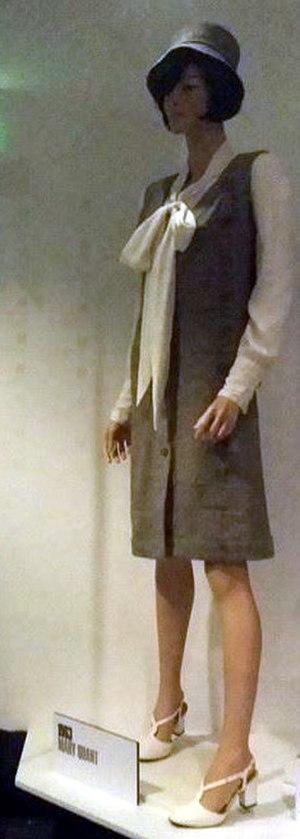
La mode des années 1960 est marquée par un renversement complet des préceptes établis lors de la précédente décennie. L'incontournable haute couture voit sa suprématie supplantée par le prêt-à-porter, promue en cela par les mouvements de la jeunesse. Cette même jeunesse devient à la fois la source d’inspiration et le client final du vêtement. Paris capitale de la mode cède sa place au Swinging London anglais : Londres devient le centre de la plupart des tendances. La musique pop émanant de ce pays va aussi influencer les comportements vestimentaires au même titre que les yéyés en France. Le collant, le pantalon, le bikini vont révolutionner les tenues féminines. Le « Space age » représenté par Courrèges ainsi que la minijupe vont s'imposer comme symboles de l'époque. L'usage de matières synthétiques se répand. En France, certains noms deviennent synonymes de ces bouleversements, comme Emmanuel Ungaro, Pierre Cardin, Paco Rabanne ou Yves Saint Laurent. Chez les hommes, le vestiaire influencé par les Mods est de plus en plus prêt du corps, étroit. Dans le reste du monde, plusieurs stylistes comme l'Américain Rudi Gernreich bousculent les conventions.